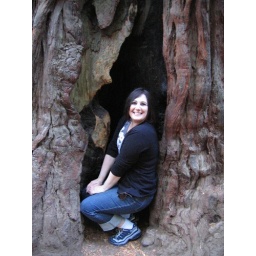
Smily girl in a tree